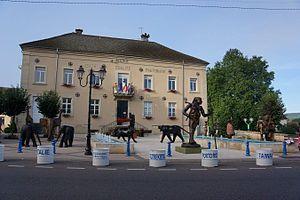
la mairie de Port-sur-Saône
Port-sur-Saône est une commune française située dans le département de la Haute-Saône, en région Bourgogne-Franche-Comté. Ses habitants sont les Portusiens.